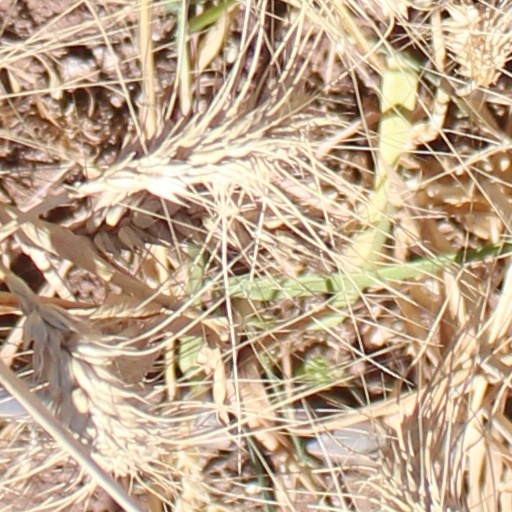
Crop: wheat